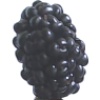
Label: mulberry